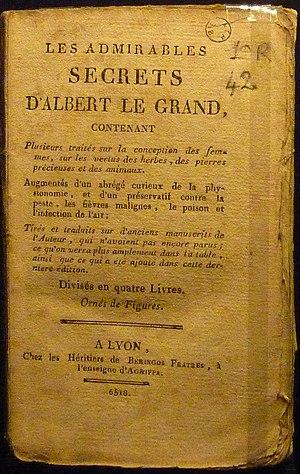
Page de couverture du livre ""Les admirables secrets d'Albert Le Grand"", censé avoir été édité en .. 6518 (en fait réédité à Lyon dans la première moitié du XIXe siècle)."
Saint Albert le Grand, aussi connu sous le nom d’Albert de Cologne ou Albertus Magnus, né autour de l'an 1200 en Bavière et mort le 15 novembre 1280 à Cologne, est un frère dominicain, philosophe, théologien, naturaliste, chimiste. Évêque de Ratisbonne durant trois ans, il préfère retourner à l'enseignement et est un professeur de renom au XIIIᵉ siècle. Le plus célèbre de ses disciples est saint Thomas d'Aquin.